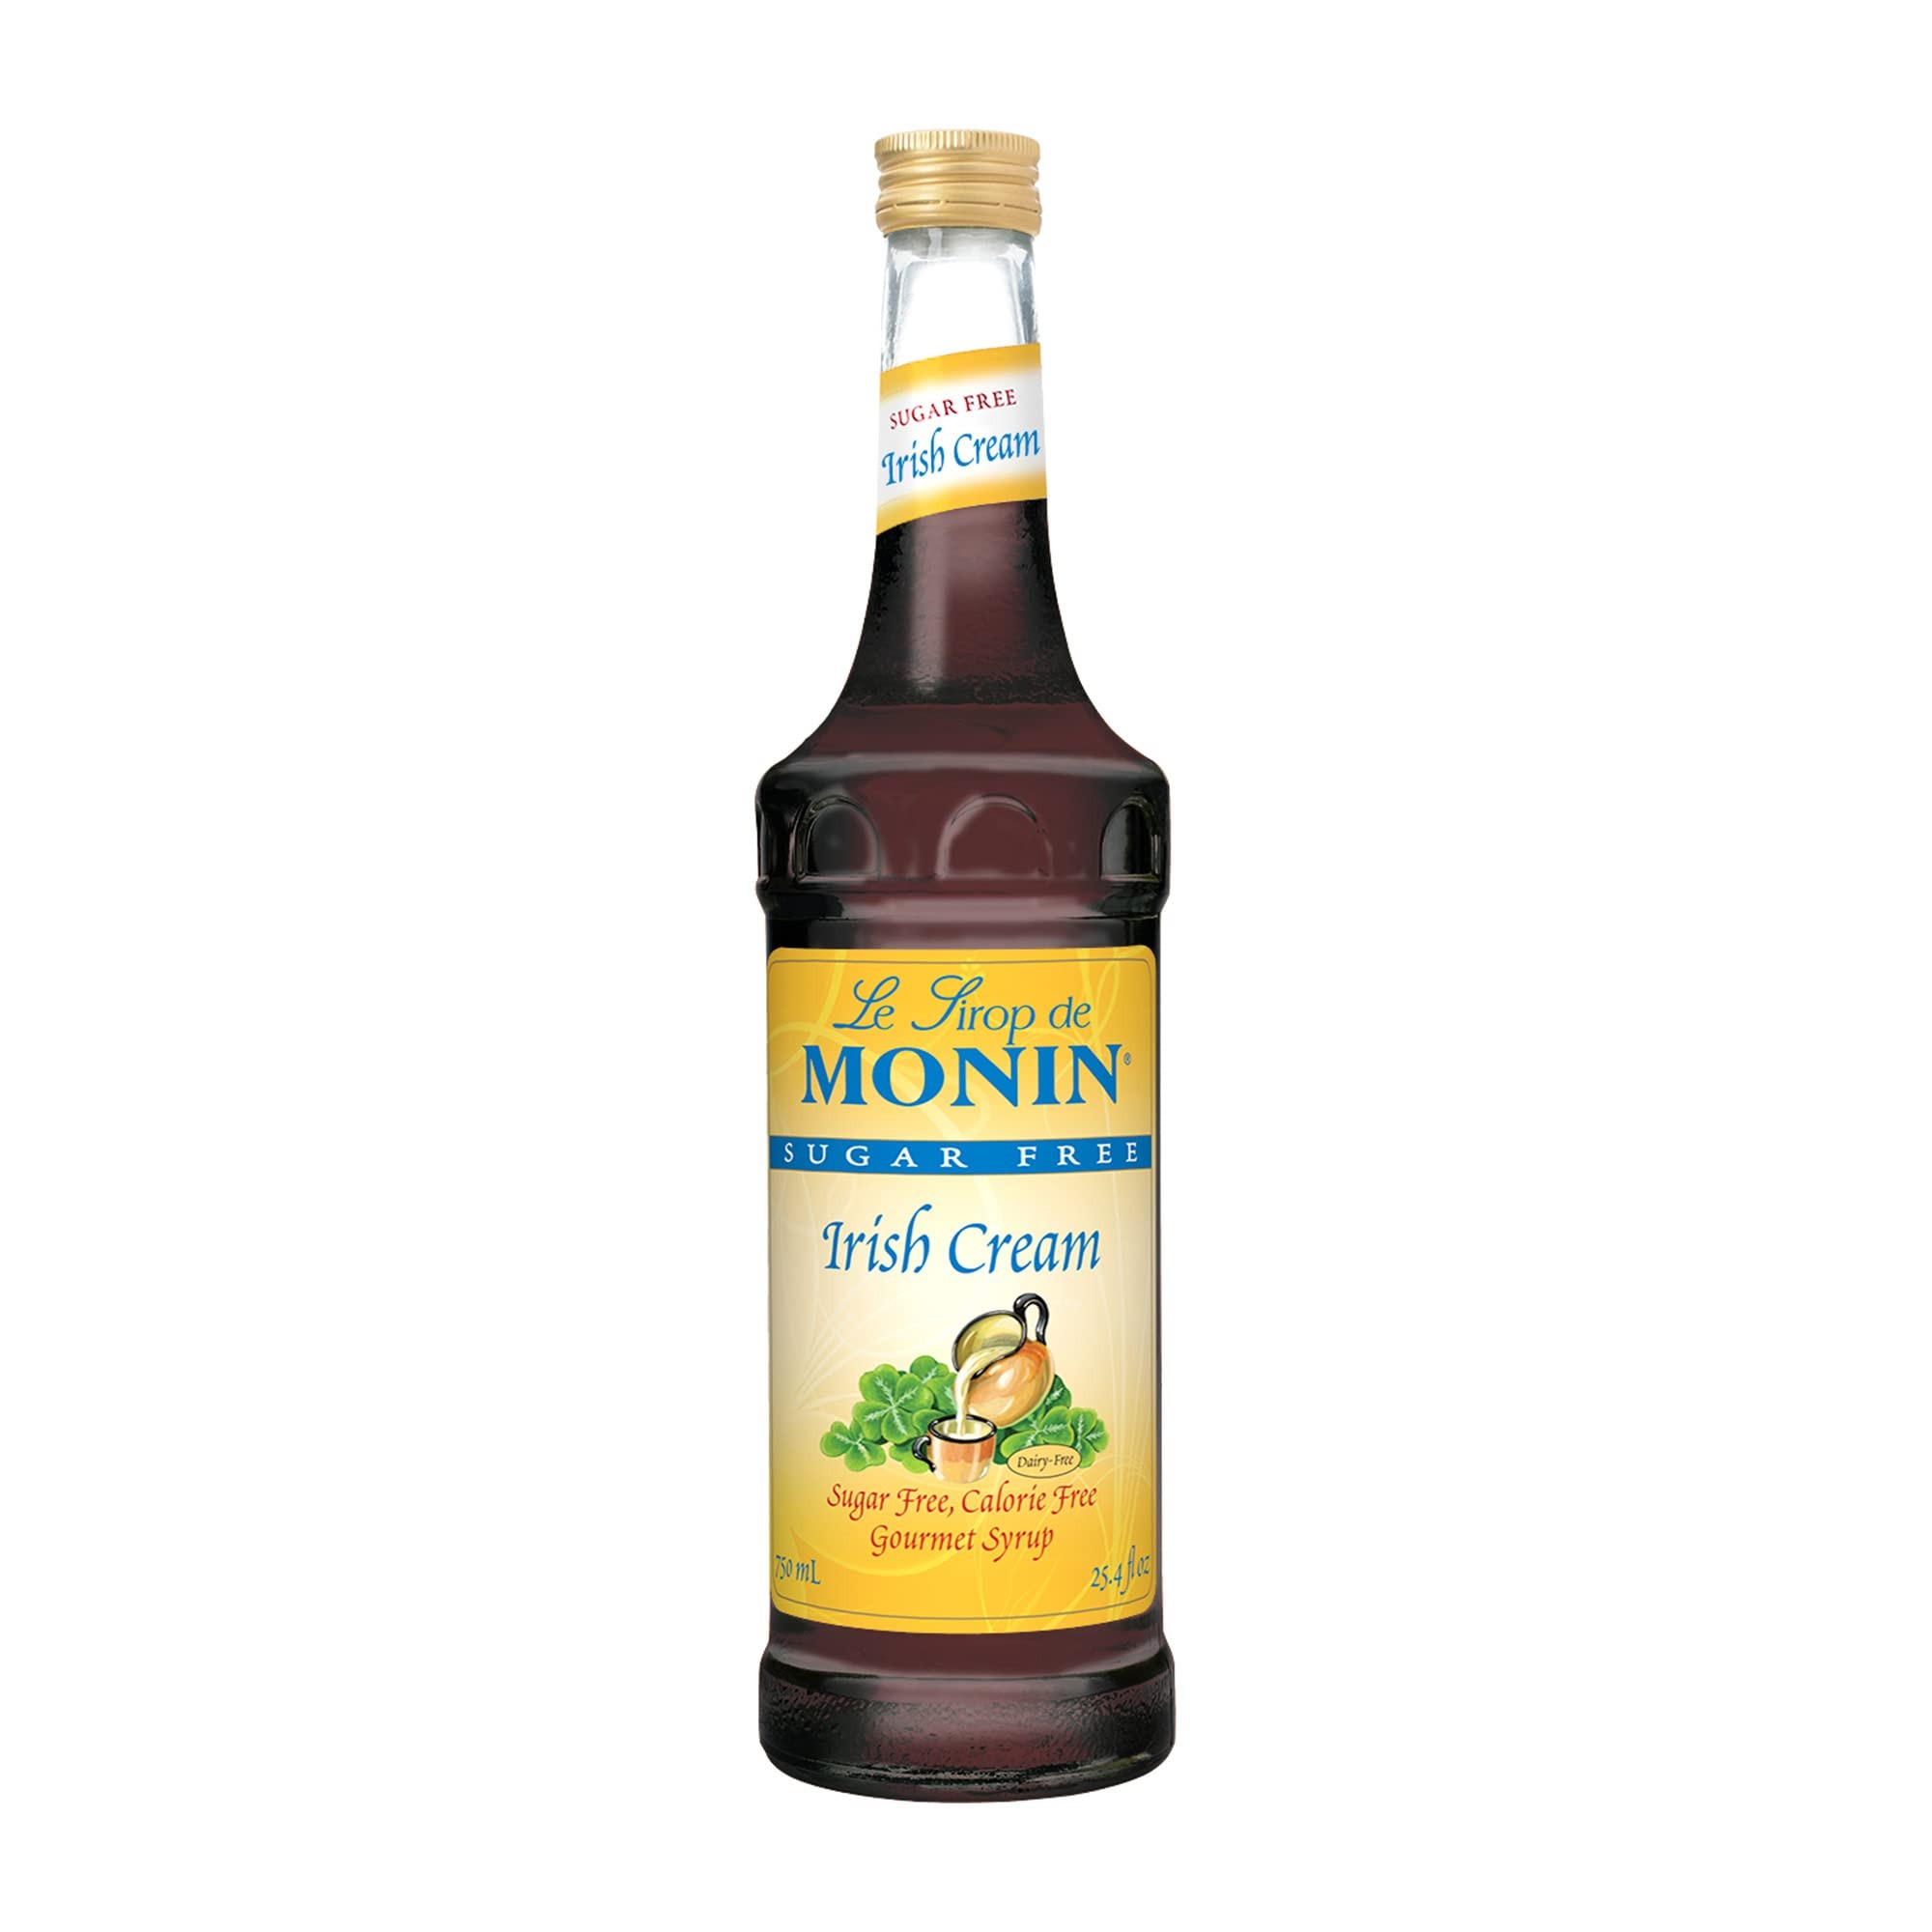
Item Name: Monin® Irish Cream Syrup Sugar Free
Bullet Point 1: 1, 750mL Bottle
Bullet Point 2: Bring flavor to any beverage or food item
Bullet Point 3: Kosher certified
Bullet Point 4: We cannot ship Sugar Free Syrups if the temperature is 30 degrees or below between our warehouse and destination. Keep this in mind when ordering
Value: 25.36
Unit: Fl Oz

Price: 16.88